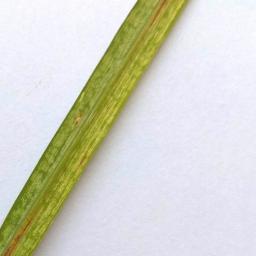
Label: Rice___Leaf_Blast